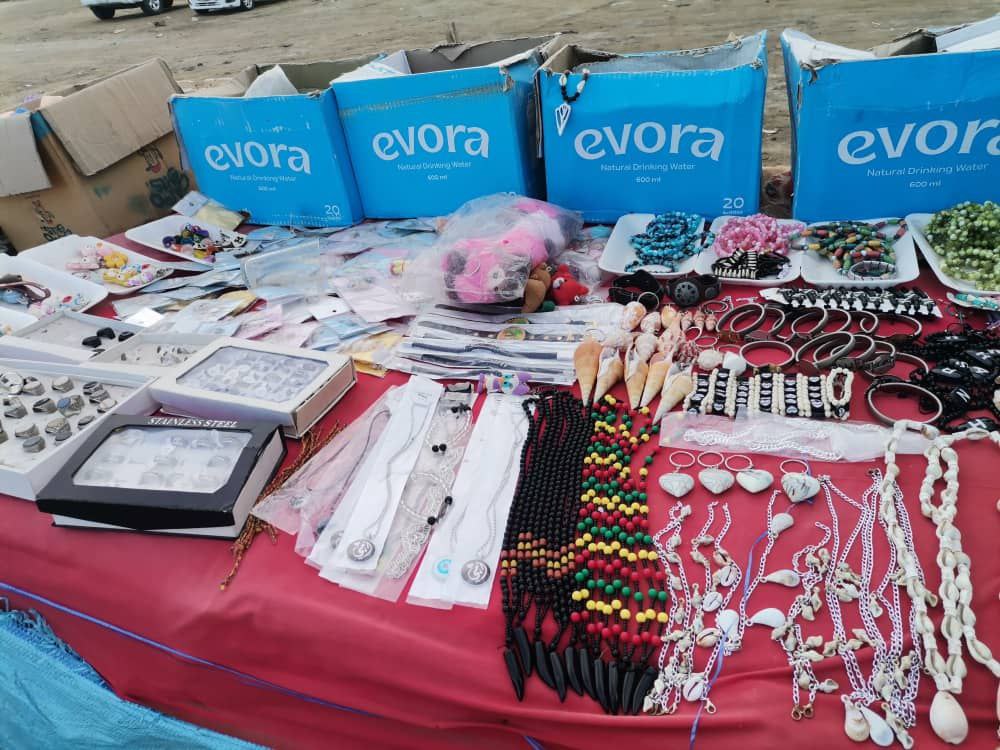
الوصف بالفصحى: طاولة فيها حُلي متنوعة
الوصف بالعامية السودانية: تربيزة فيها هتش
التصنيف: Local Culture & Objects